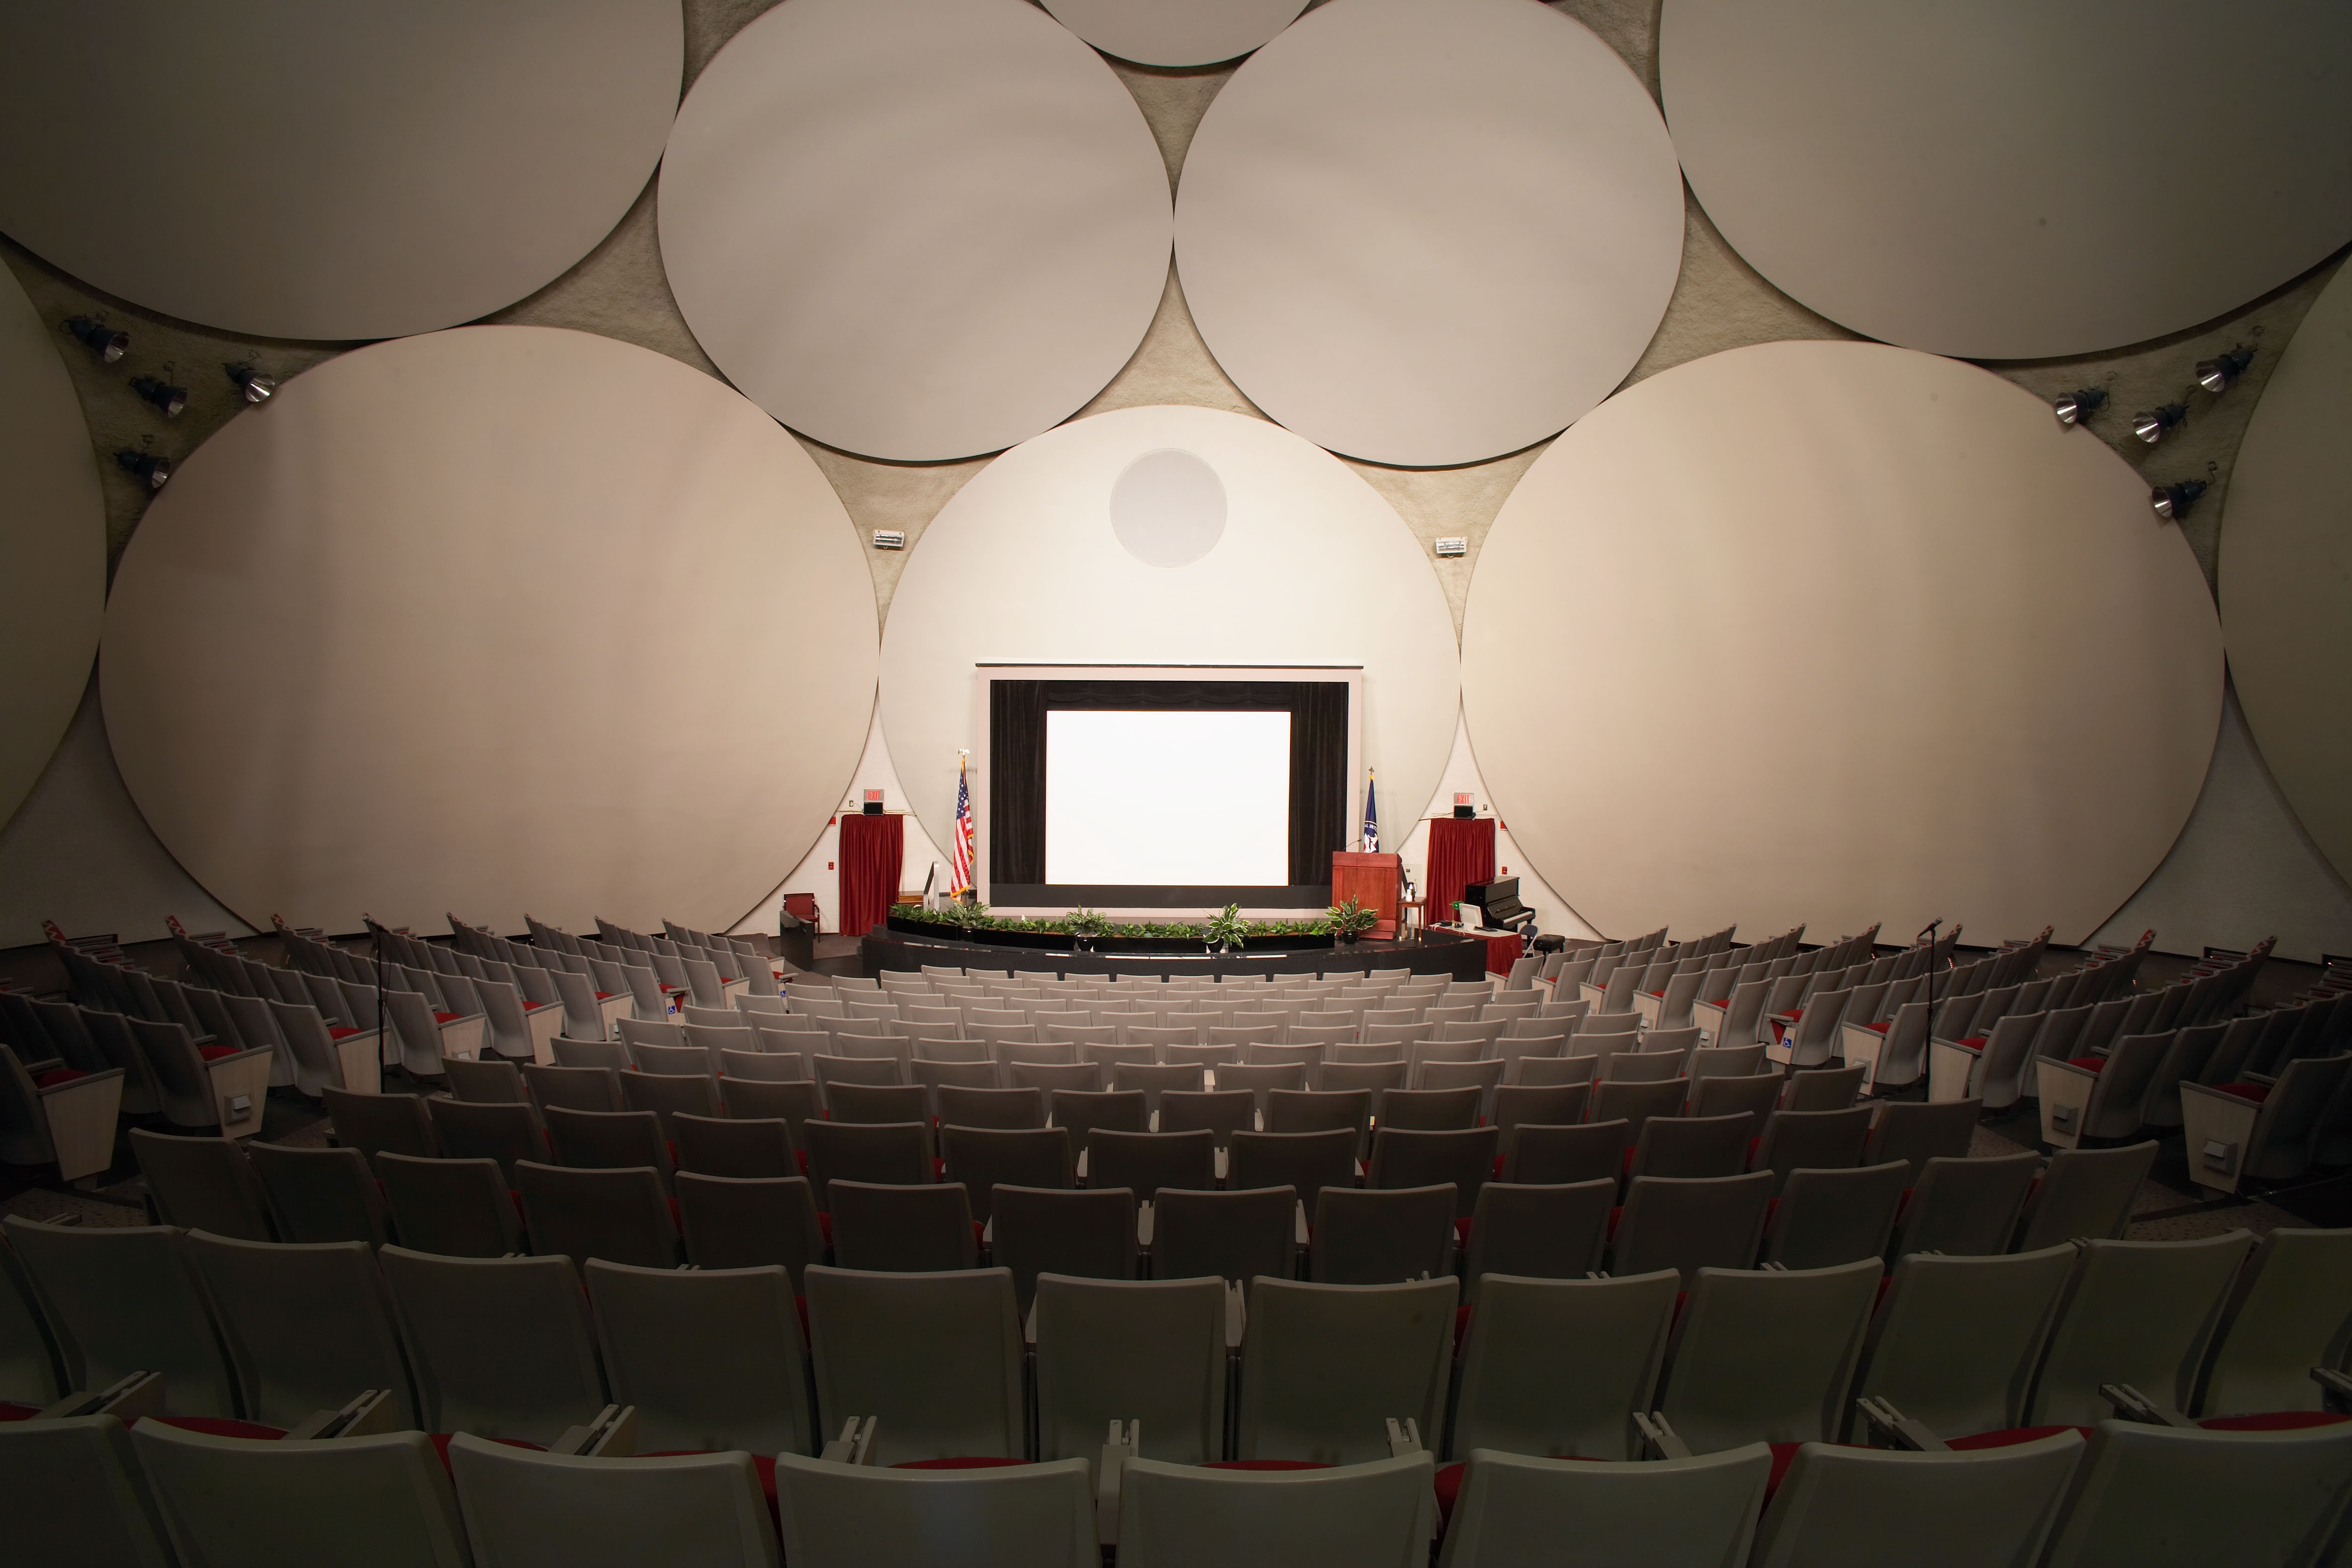
architecture, auditorium, seating, interior, lighting, theatre, stage, design, langley, virginia, cia, spacious, function hall, conference hall